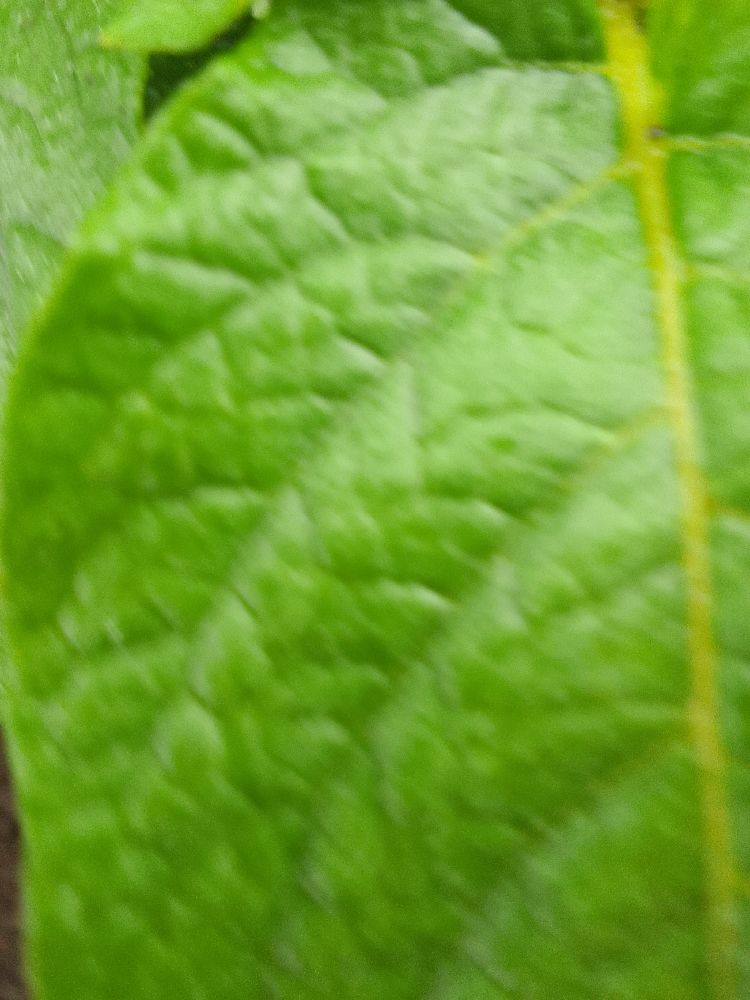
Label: Healthy